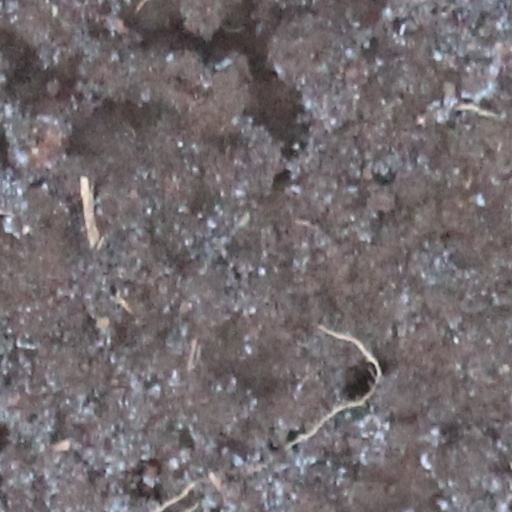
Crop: wheat